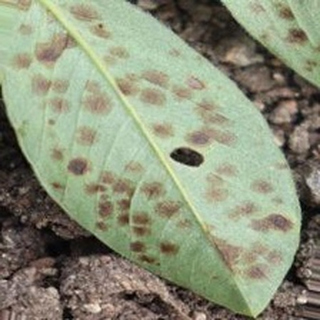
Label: groundnut_rust